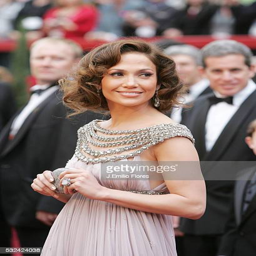
entertainer arrives at awards ® held